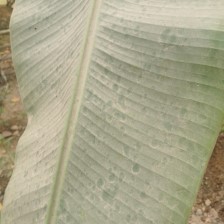
Label: healthy